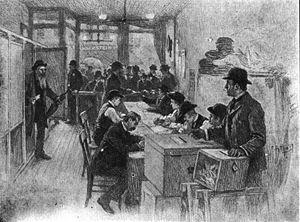
Un isoloir est un dispositif physique placé dans un bureau de vote chargé de dissimuler le choix de ceux qui participent à un vote secret. Instauré en Australie en 1857, ce dispositif prend généralement la forme d'une cabine fermée par un rideau aujourd'hui.
Un bureau de vote est une salle où l'on procède à un vote.